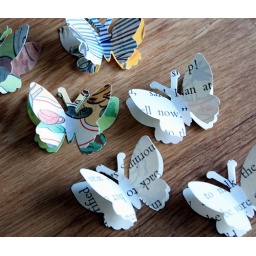
Gorgeous paper butterflies sent to me by Paper by Forget-Me-Not